Hyaluronic acid

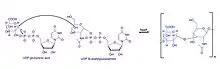
Final step of HA Synthesis

UDP-glucuronic acid and UDP-n-acetylglucosamine get bound together to form HA via "hasA" (HA synthase), completing the synthesis.